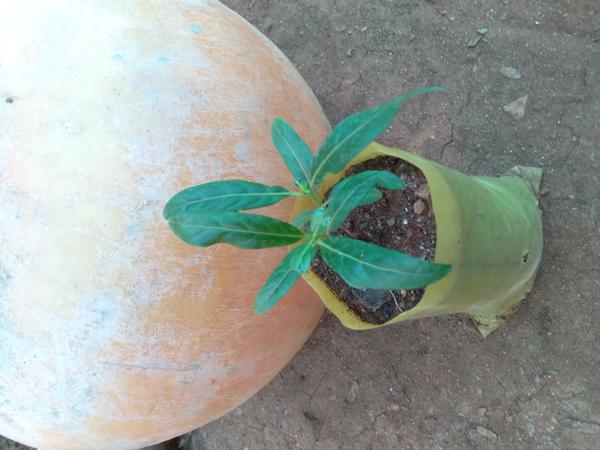
Plant: Nooni